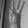
ASL letter: W